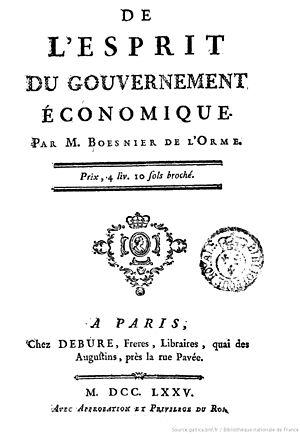
De l'Esprit du Gouvernement économique (de Paul Boesnier de l'Orme)
Paul Boësnier de l'Orme, seigneur du Gué-la-Guette, né le 27 février 1724 à Blois et mort le 2 décembre 1793 dans la même ville, est un savant économiste français, se rattachant à l'école physiocrate. Il est également maire de Blois de 1769 à 1773.